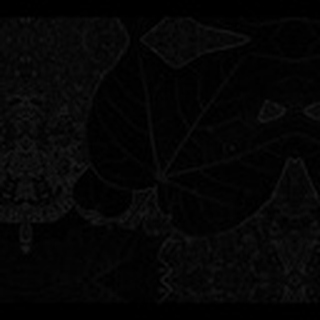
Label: healthy_cotton